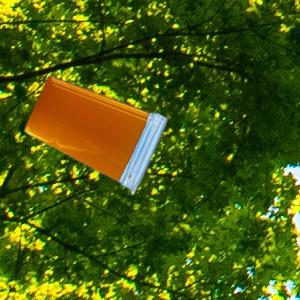
Label: cups